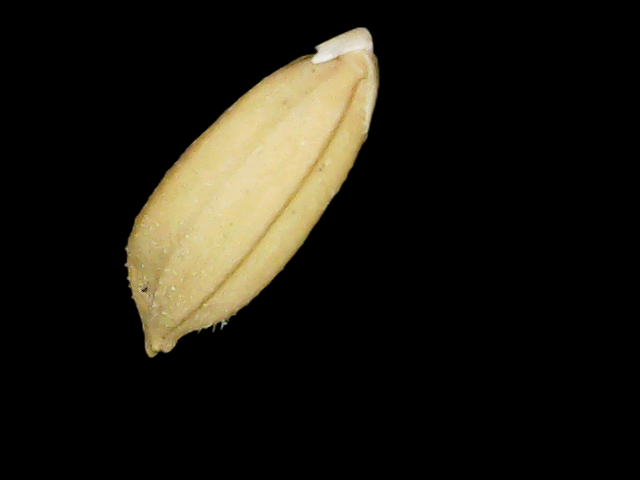
Rice variety: Binadhan10